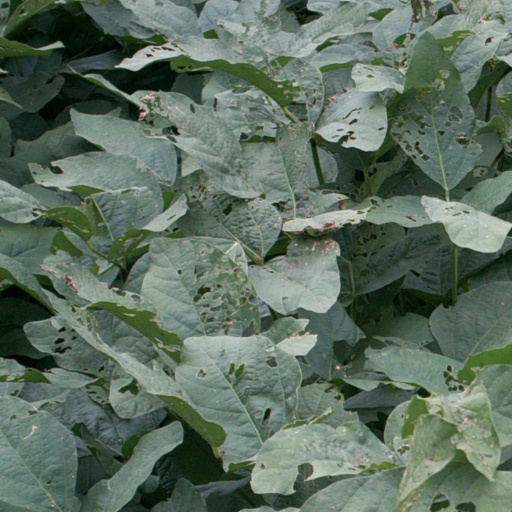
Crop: soybean